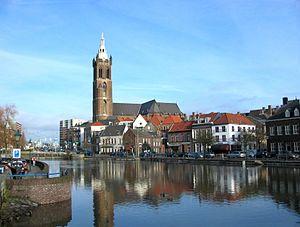
Ruremonde est une commune et une ville de la province du Limbourg aux Pays-Bas.